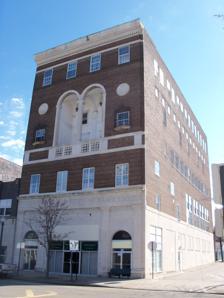
Building: Eagles Building-Strand Theater
Country: United States of America
Year built: 1921
United States historic place Eagles Building--Strand Theater U.S. National Register of Historic Places Show map of Ohio Show map of the United States Location 243 E. Main St., Alliance, Ohio Coordinates 40°55′18″N 81°6′10″W / 40.92167°N 81.10278°W / 40.92167; -81.10278 Area less than one acre Built 1921 Architectural style Renaissance NRHP reference No. 96001624 Added to NRHP January 25, 1997 The Eagles Building-Strand Theater is a building built in 1921 in Alliance, Ohio , also known as the Wallace Building .  It historically served as a meeting hall and as a theater.  It was listed on the National Register of Historic Places in 1997. It opened as the Strand Theatre in May 1927, and it closed in 1960. References